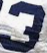
Number: 3